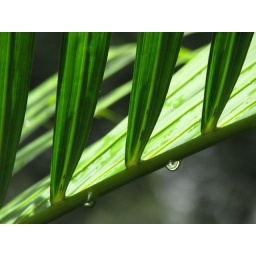
The building is surrounded by both eucalyptus forest and tropical garden.